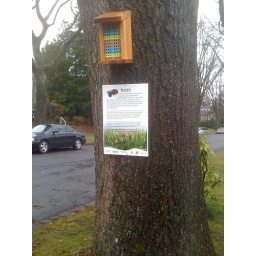
Bee box on the street in Vancouver - a teaching moment